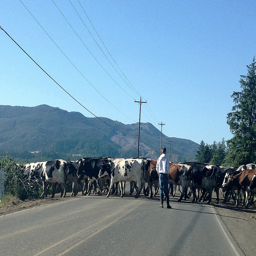
a number of cows  walking across a road
A herd of cattle crossing a street while a man stands in the middle of the road.
A man in grey sweater watching cows cross a road.
A man watches as a herd of cattle cross the road.
Herd of cattle crossing road with adult standing and blue sky